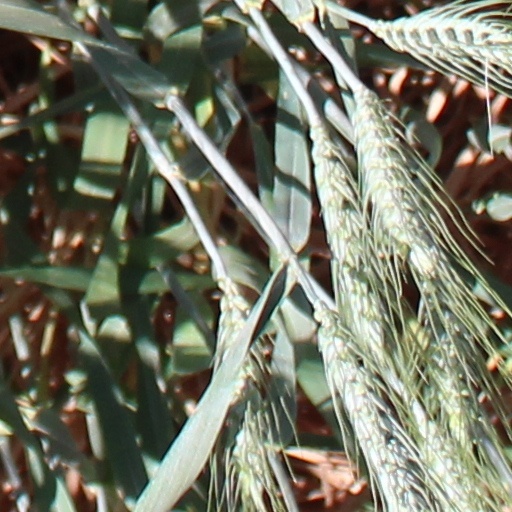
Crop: wheat